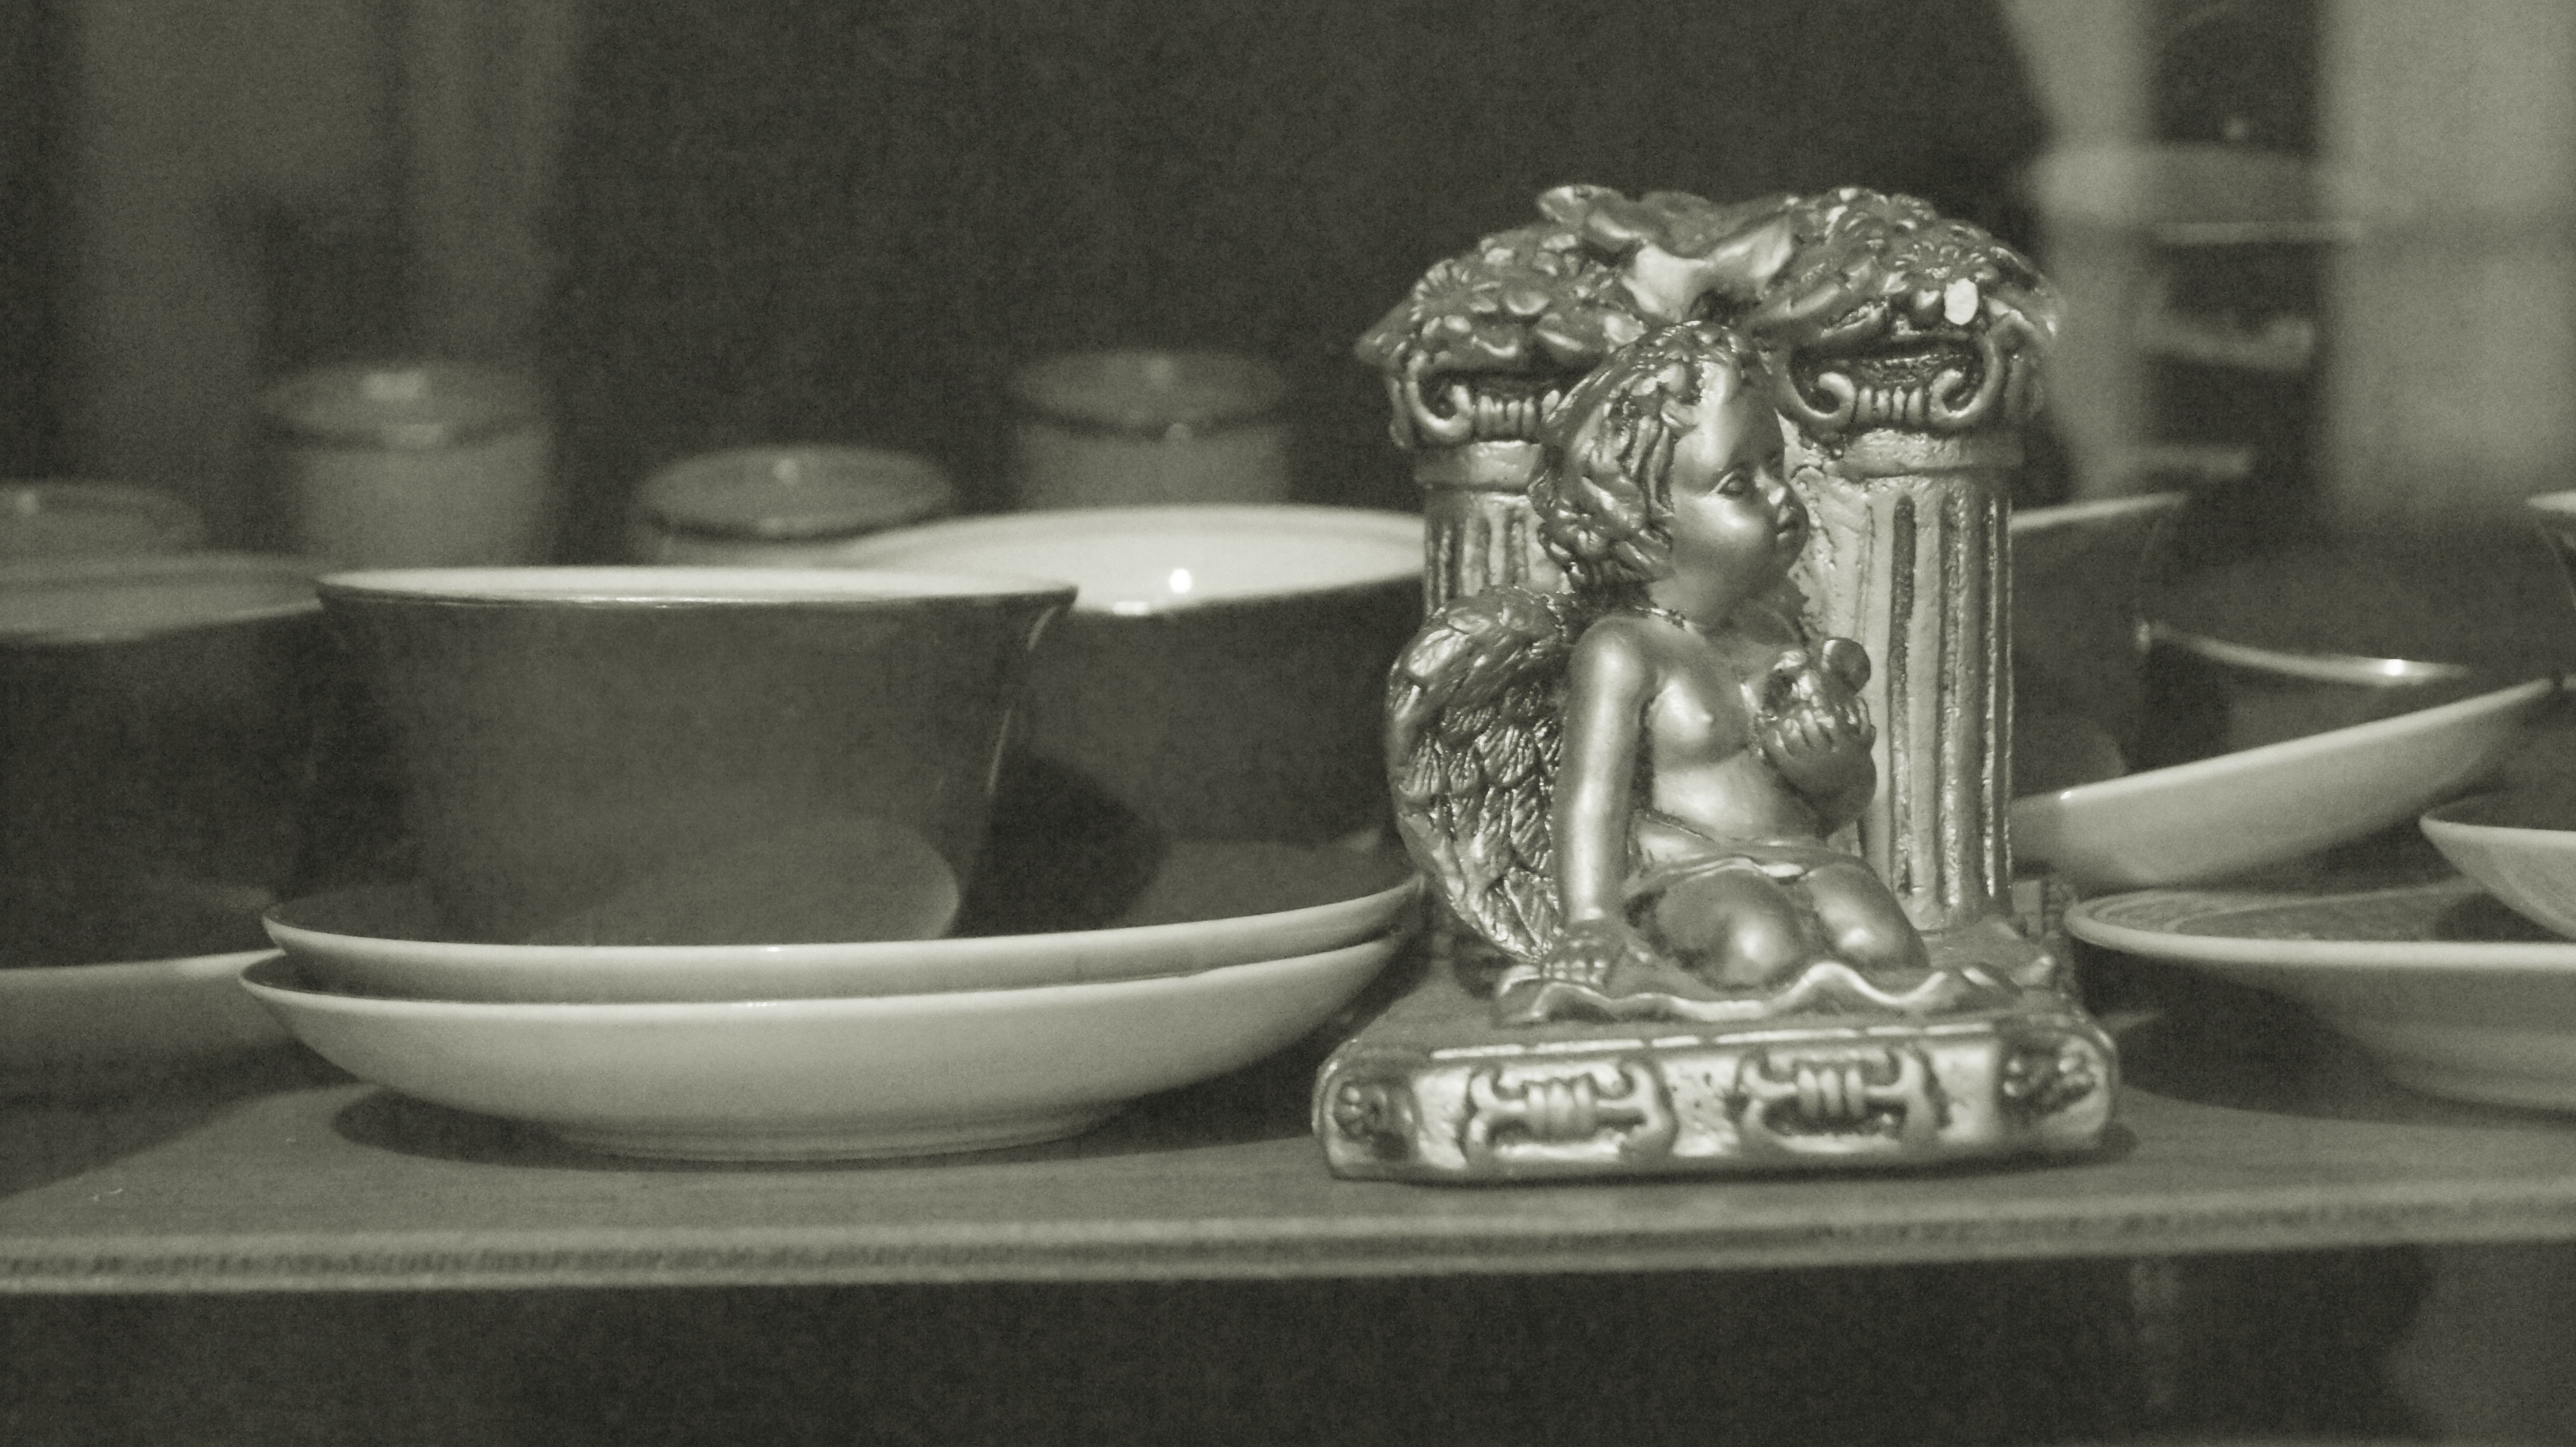
black and white, ceramic, monochrome, still life, carving, still life photography, monochrome photography